Sclaveni

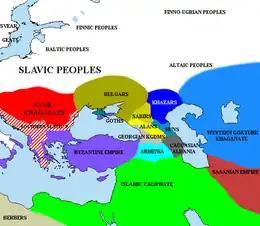
The Pontic steppe, c. 650, showing the early territories of the Khazars, Bulgars, and Avars

Constans II conquered "Sklavinia" in 657–658, "capturing many and subduing", and settled captured Slavs in Asia Minor; in 664–65, 5,000 of these joined Abdulreman ibn Khalid. Perbundos, the chieftain of the Rhynchinoi, a powerful tribe near Thessaloniki, planned a siege on Thessaloniki but was imprisoned and eventually executed after escaping prison; the Rhynchinoi, Strymonitai, Sagoudatai and Drougoubitai made common cause, rose up and laid the Siege to Thessaloniki for two years (676–678).